70 St Mary Axe

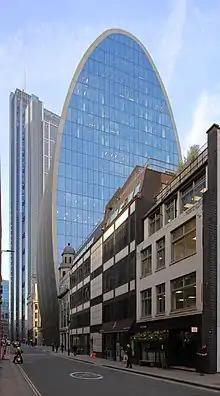
The profile is said to resemble a can of ham.

The architectural design was created by Foggo Associates for Targetfollow, and planning permission was granted in 2008. Targetfollow sold the site to Nuveen in 2011 for £20m but development was delayed during the 2008 financial crisis.